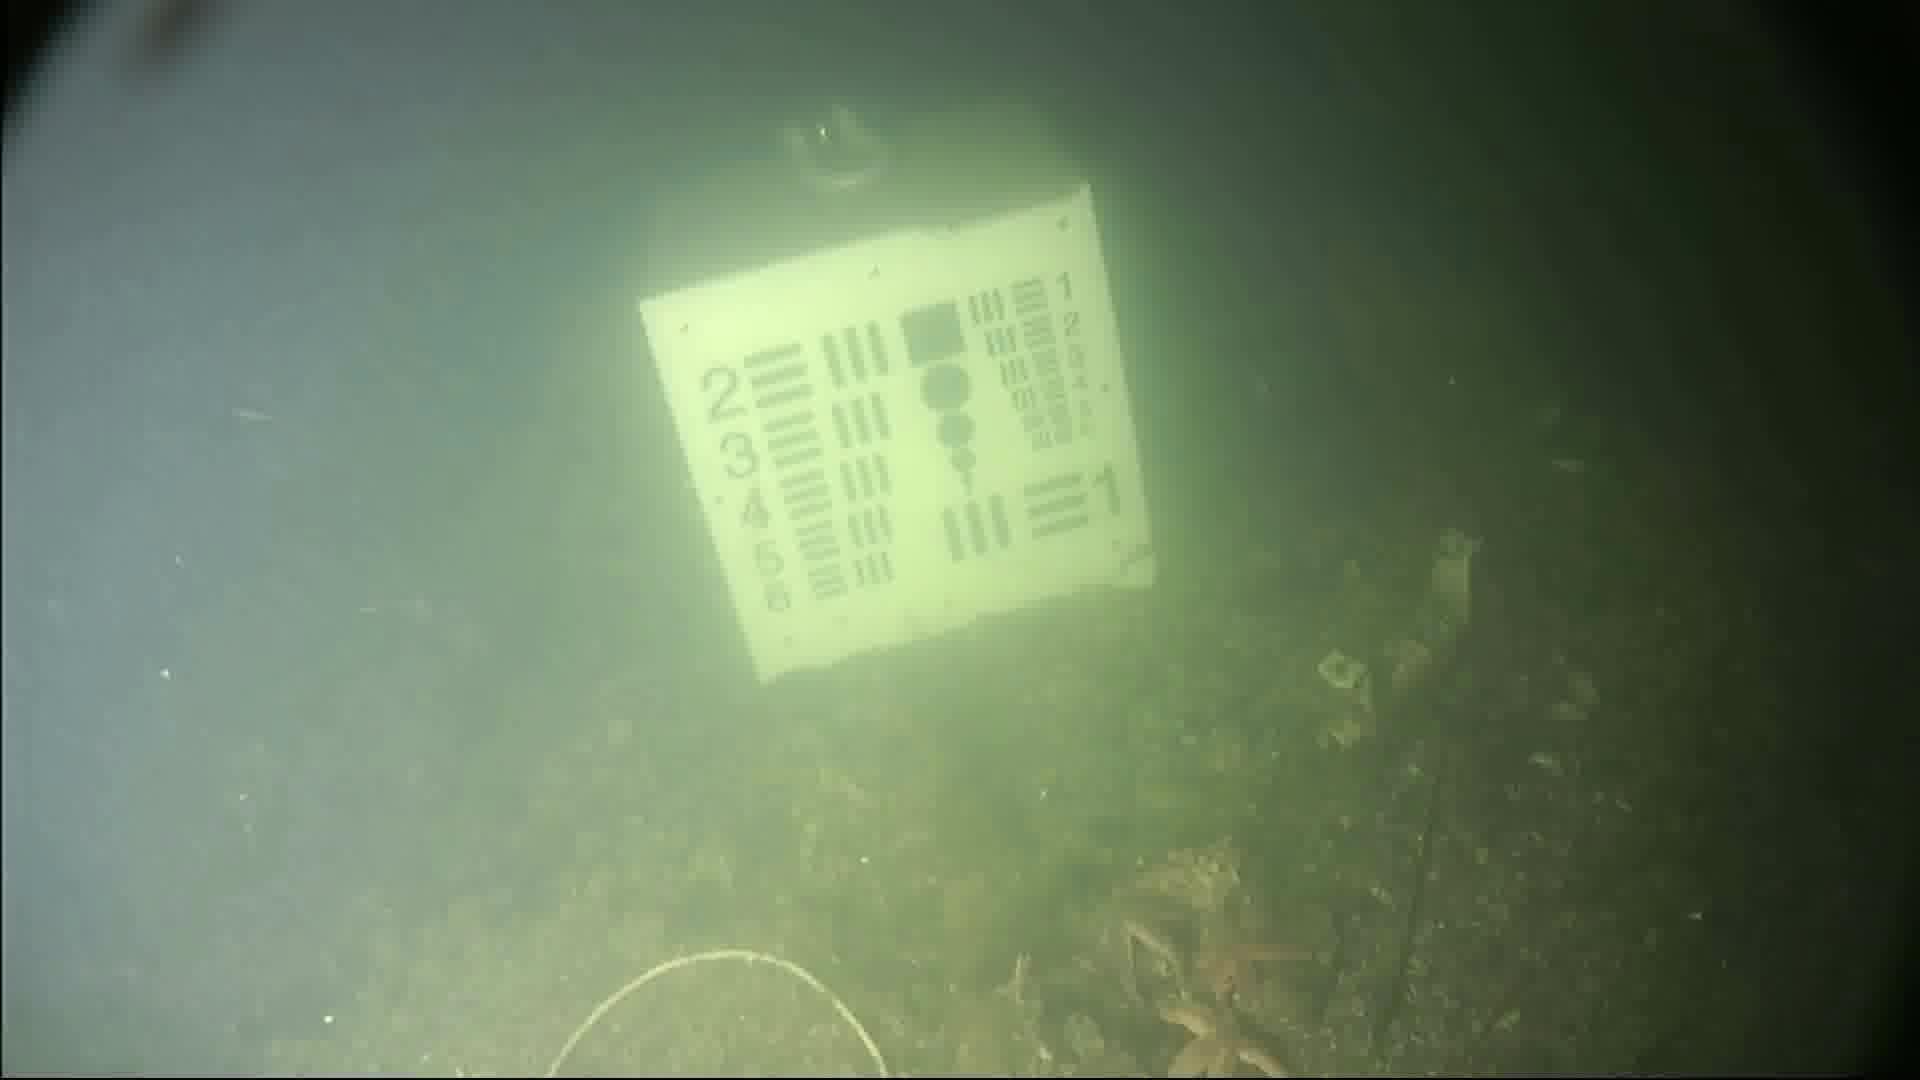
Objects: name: starfish